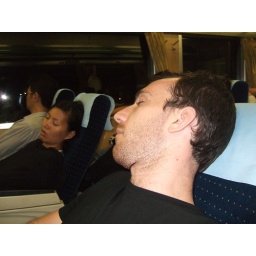
Ido and girl sleeping on the train after a long day at Toroko Gorge. (posted by j)